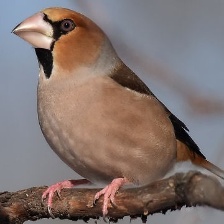
Species: HAWFINCH
Scientific name: COCCOTHRAUSTES COCCOTHRAUSTES